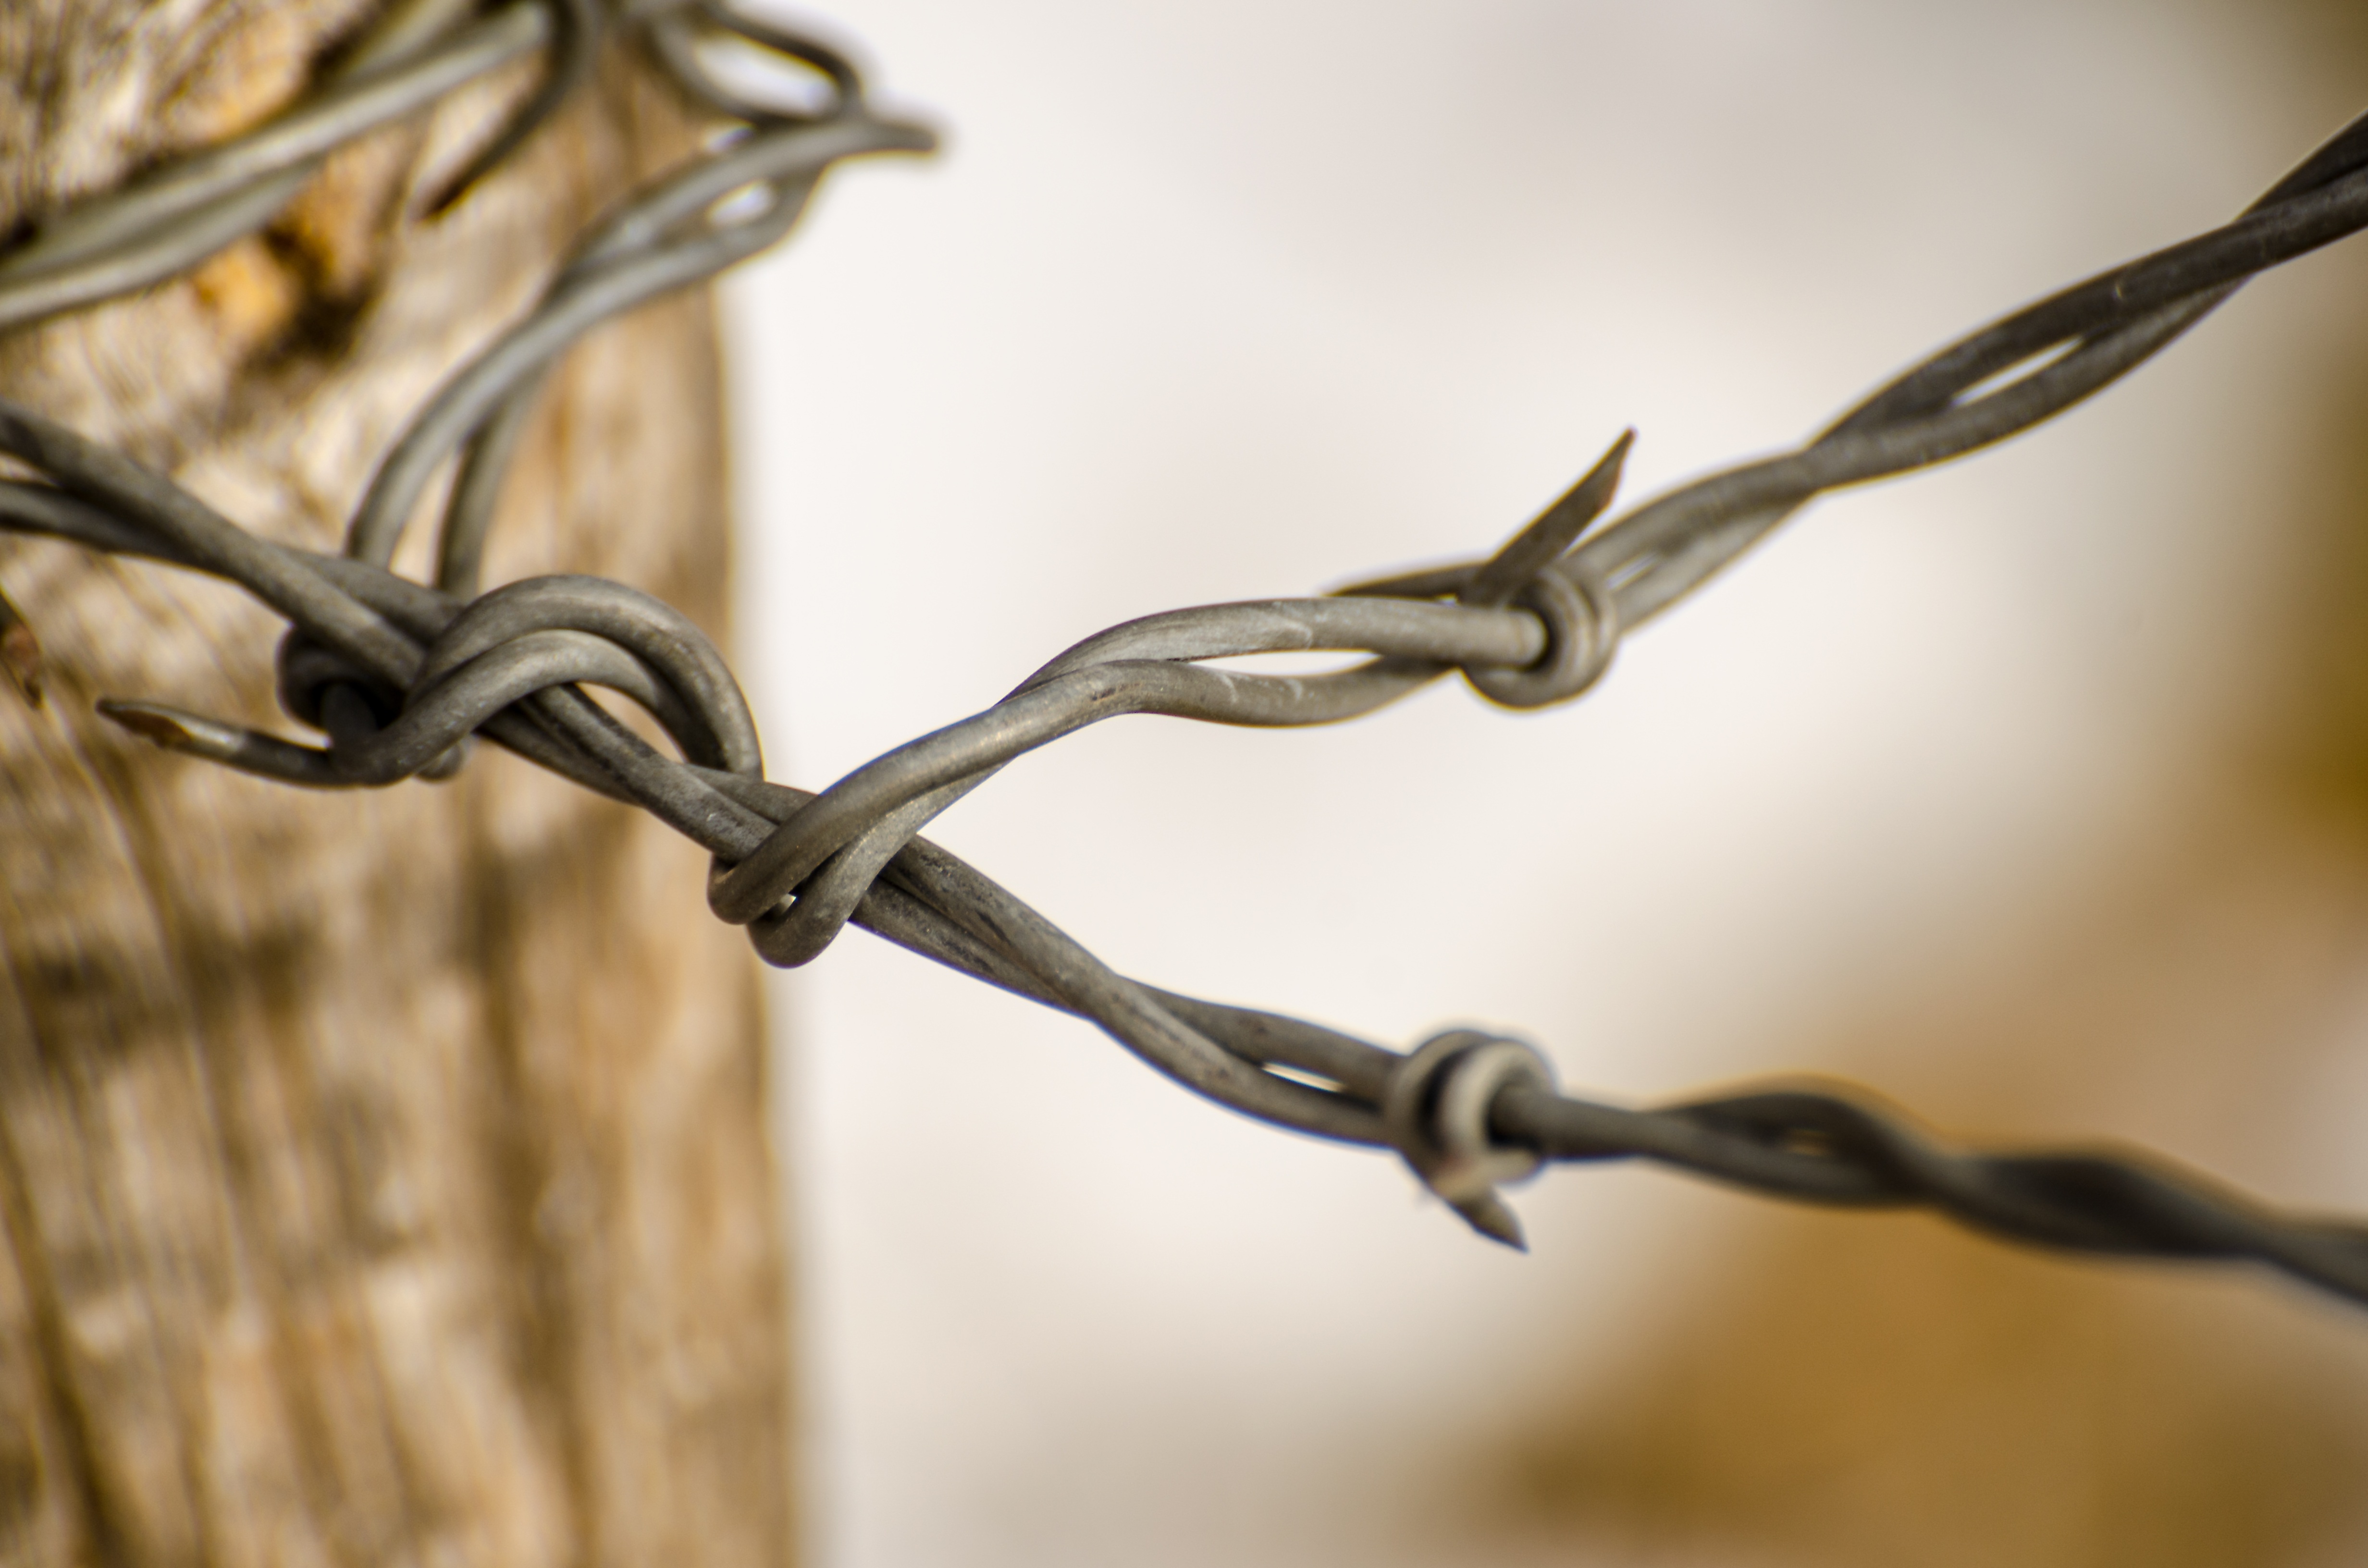
nature, outdoor, branch, sharp, fence, barbed wire, wood, field, farm, countryside, leaf, flower, country, rustic, wire, rural, spring, cattle, farming, pasture, ranch, agriculture, barbwire, twig, close up, barbed, barrier, iron, protection, border, protect, secure, barricade, macro photography, fence wire, heavy gauge wire, guage, plant stem, wire fencing, home fencing